Cobre mine, Cuba

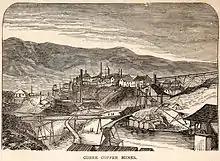
The mine in 1871

The Cobre mine was a copper mine in Cuba, the oldest in the new world. The open pit mine was operated from 1544 to 1998.